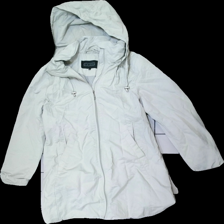
View: front
Type: Jacket
Category: Ladies
Brand: Not in the list
Brand text on label: Giovanni
Colors: Beige
Material: 76% Polyester 24% Nylon
Cut: Regular
Size: 38
Season: Spring
Stains: Minor
Damage: stain
Damage location: bottom left
Damage 2: stain
Damage 2 location: middle center
Damage 3: stained
Damage 3 location: bottom left
Price range: <50
Recommended usage: Export
Description: Beige jacket